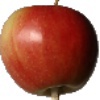
Label: Apple Red 2